Wulfstan (died 1023)

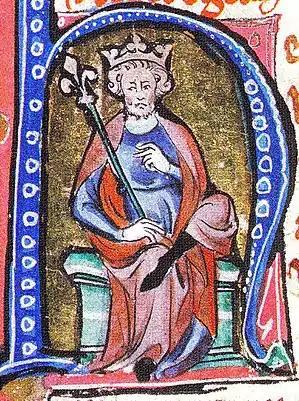
Cnut from a medieval illuminated manuscript

In 1009 Wulfstan wrote the edict that Æthelred II issued calling for the whole nation to fast and pray for three days during Thorkell's raids on England, in a national act of penance. Only water and bread were to be eaten, people should walk to church barefoot, a payment of one penny from each hide of land was to be made, and everyone should attend Mass every day of the three days. Anyone not participating would be fined or flogged. After Cnut conquered England, Wulfstan quickly became an advisor to the new king, as evidenced by Wulfstan's influence on the law code issued by Cnut. After the death of Lyfing, Archbishop of Canterbury in 1020, Wulfstan consecrated his successor Æthelnoth in 1020, and wrote to Cnut asking the king to grant the same rights and dignities for the new archbishop that previous archbishops had held. Wulfstan also wrote the laws that were issued by Cnut at Winchester in 1021 or 1022. These laws continued in force throughout the 11th century, as they were the laws referred to in Domesday Book as "the law of King Edward".